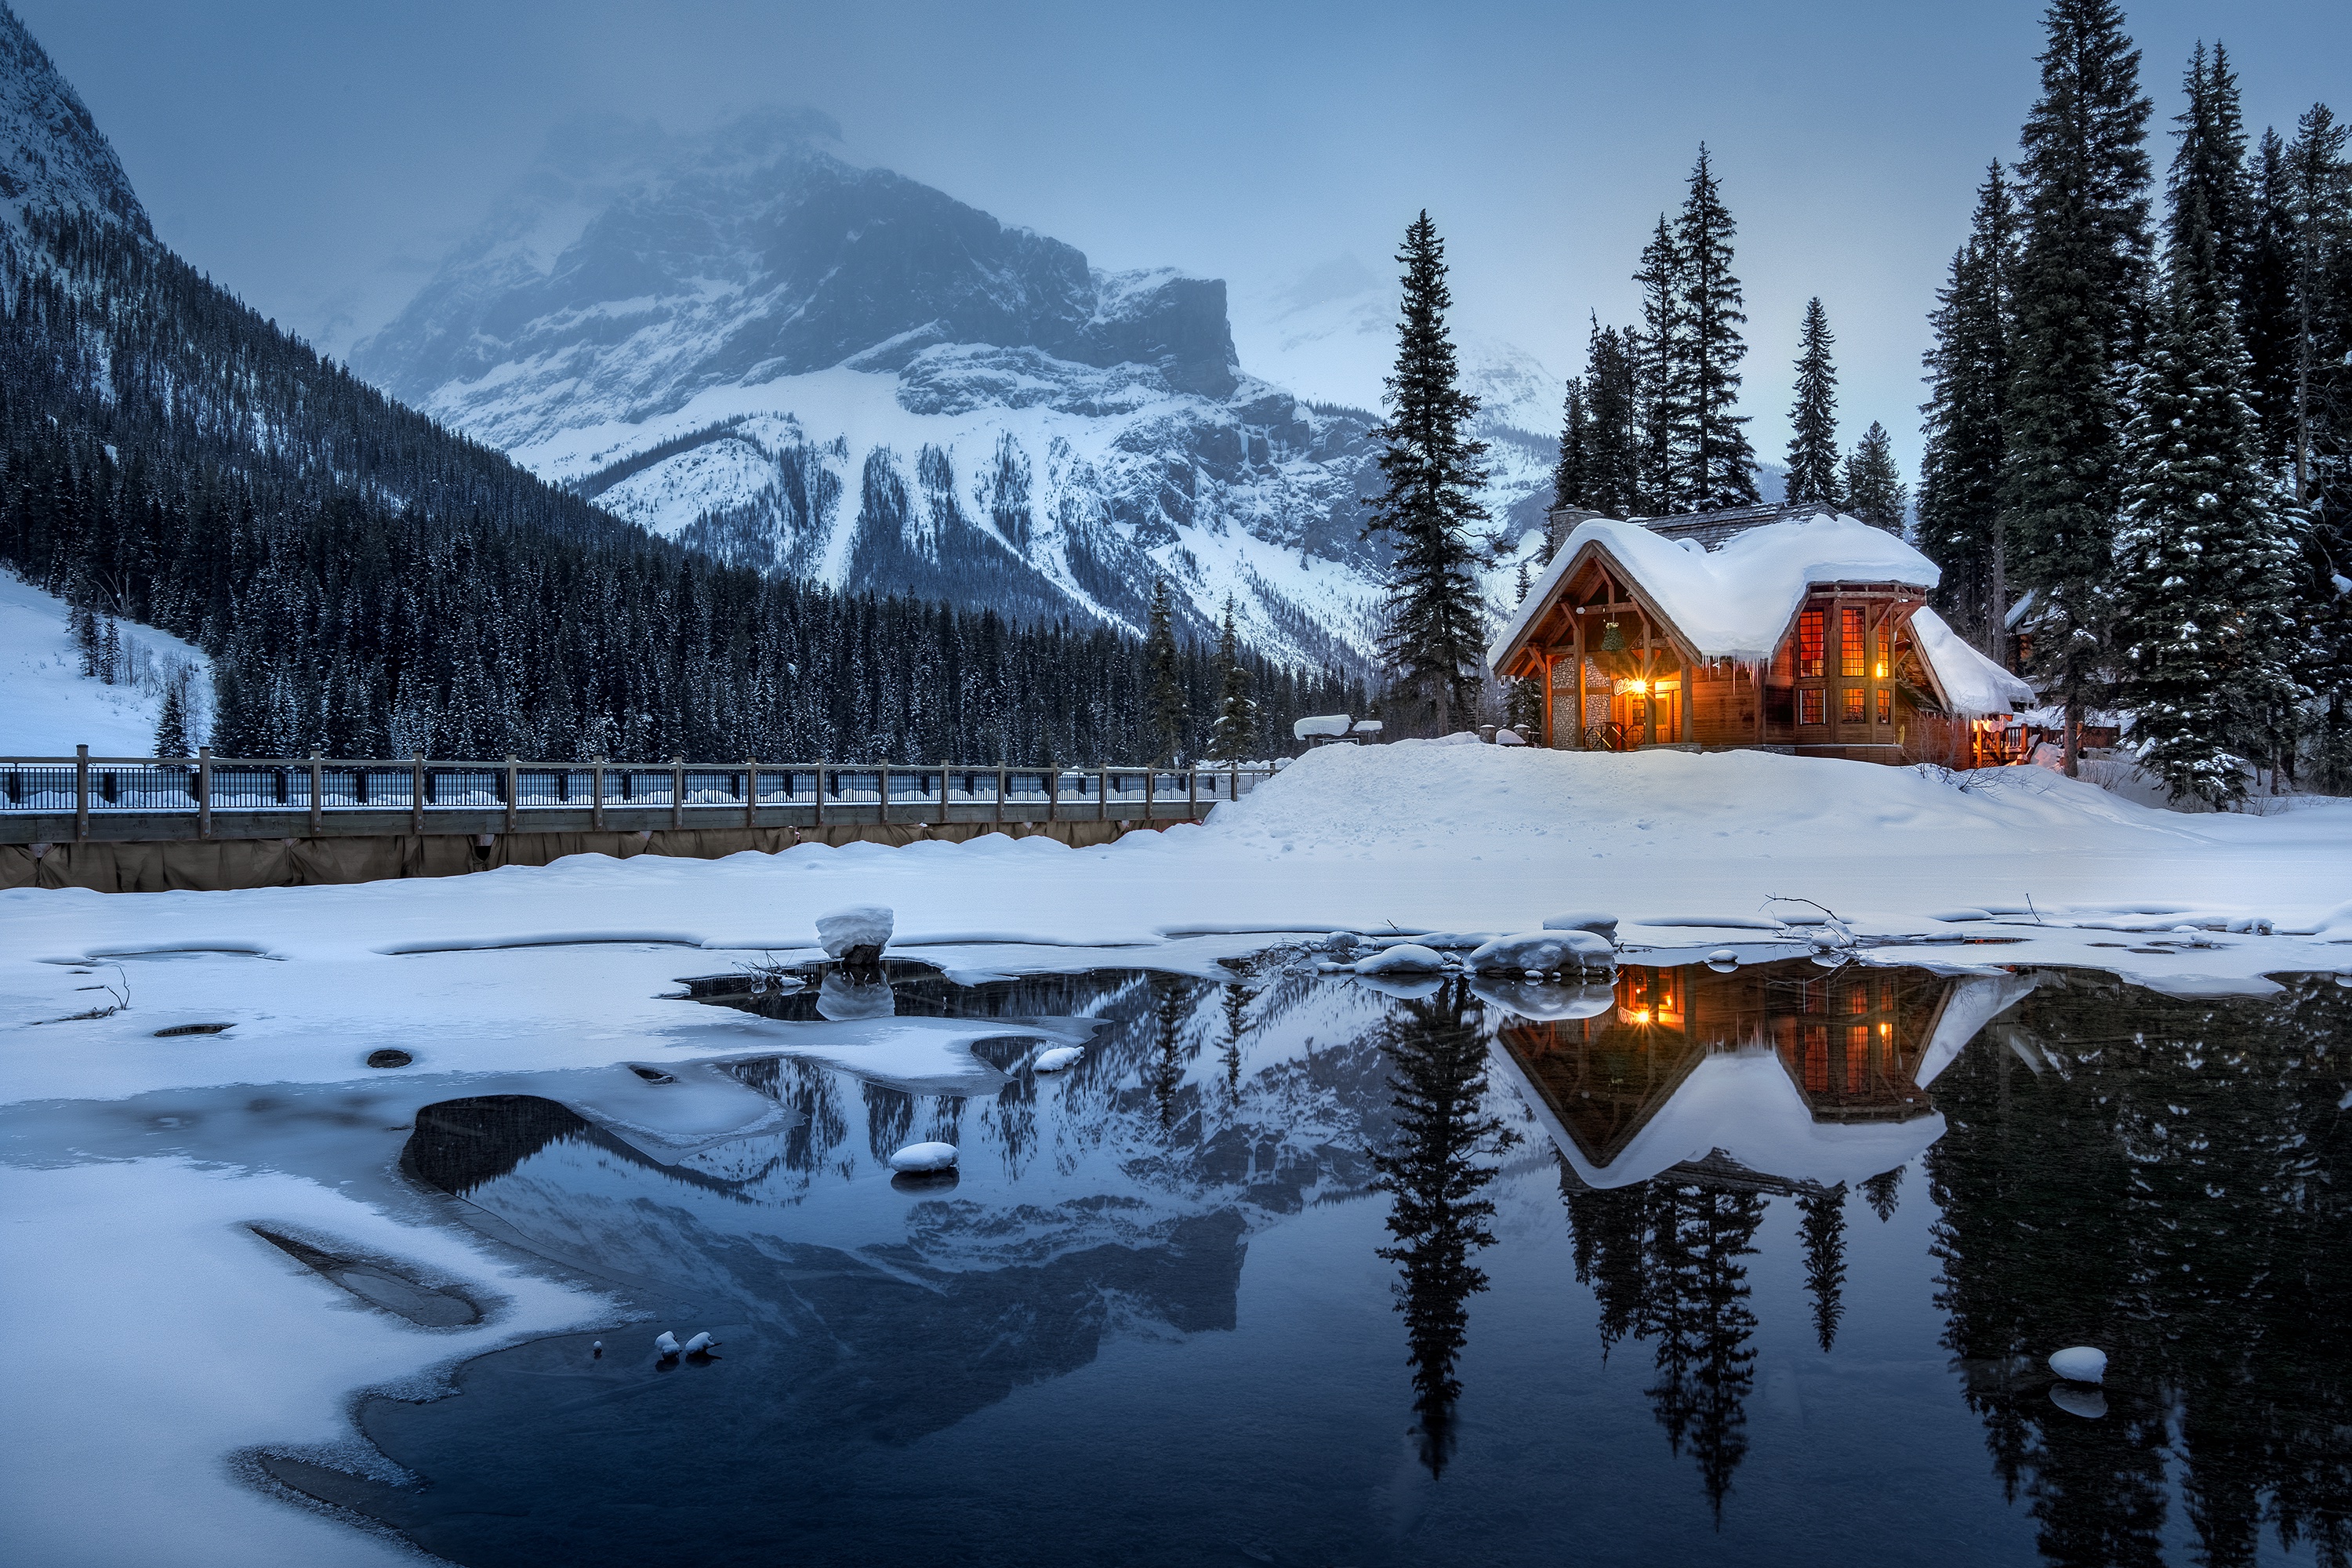
wilderness, mountain, snow, winter, lake, mountain range, ice, reflection, weather, season, alps, mountainous landforms, geological phenomenon